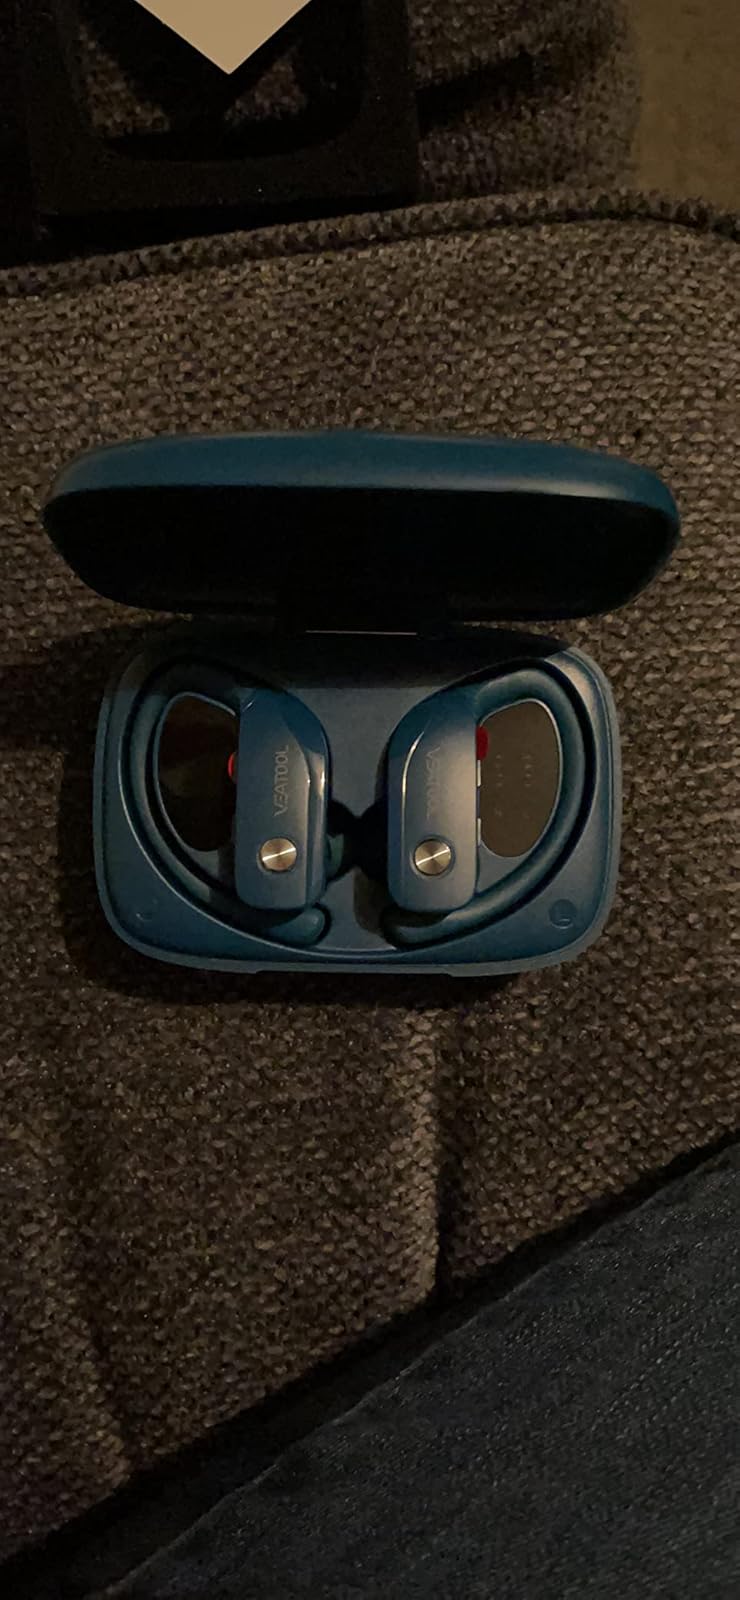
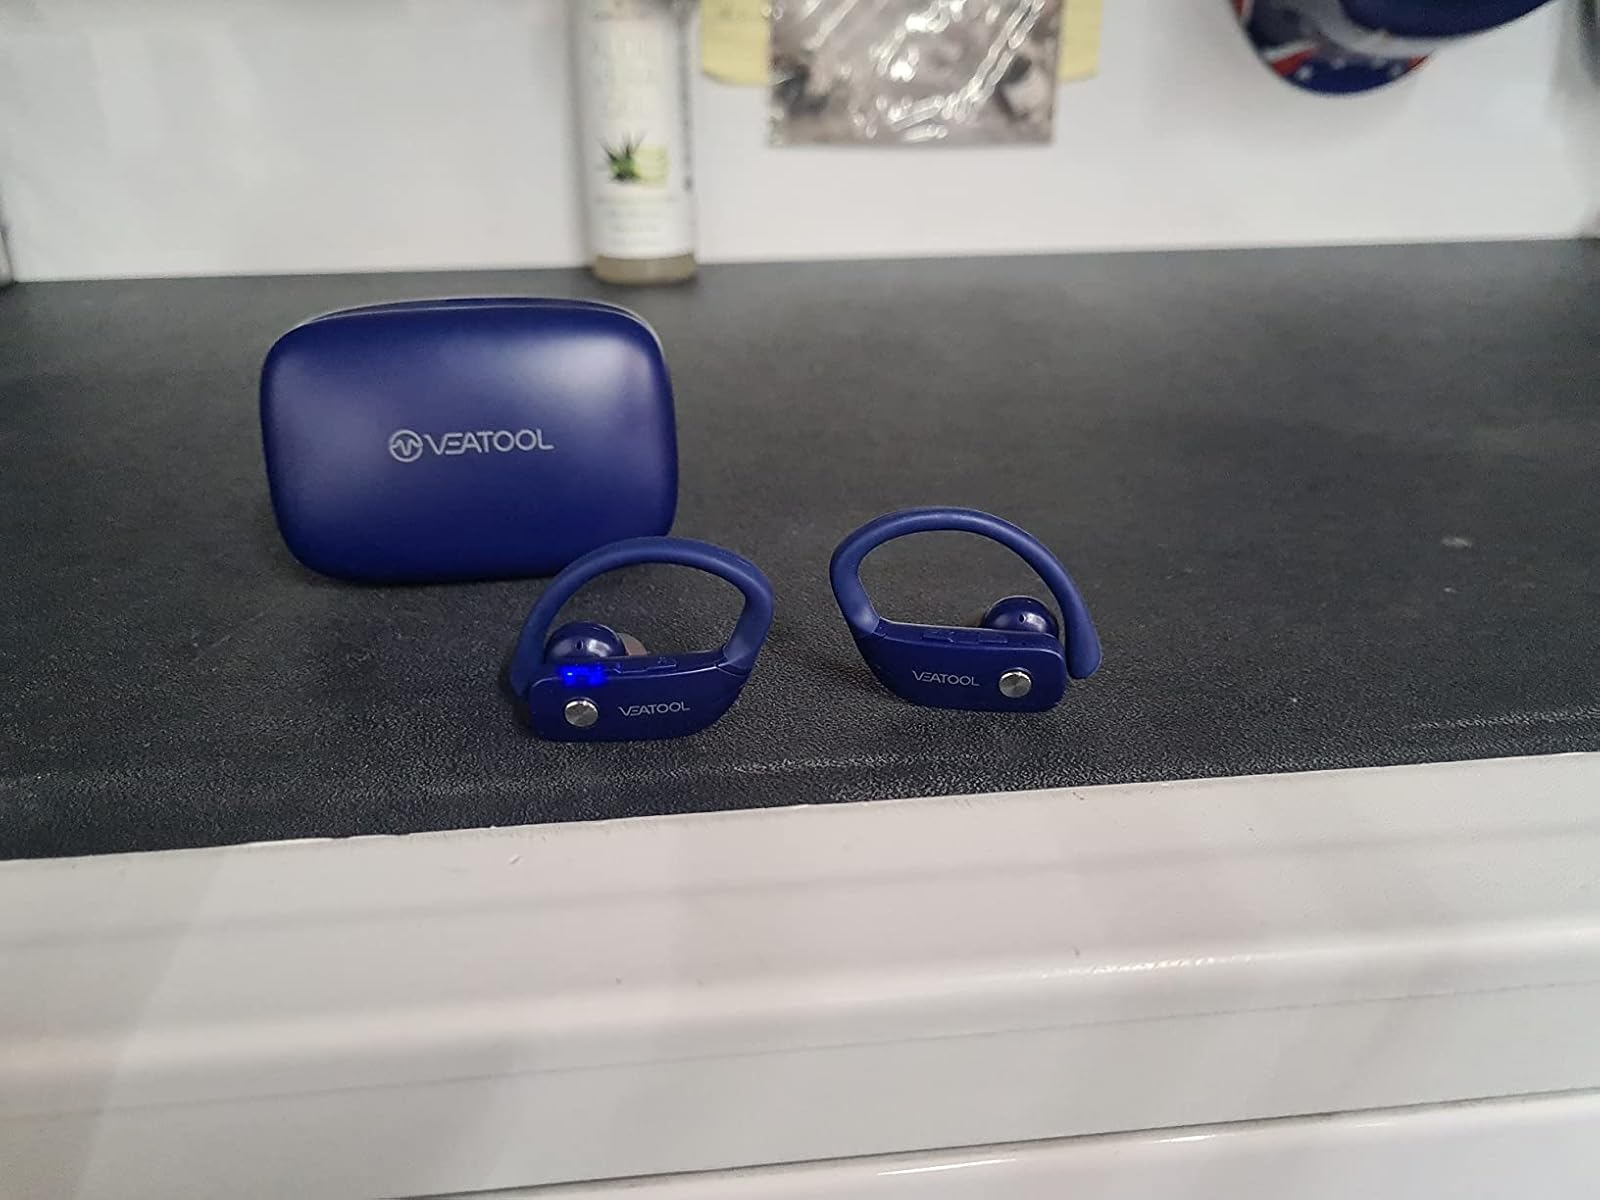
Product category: earbuds
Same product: no